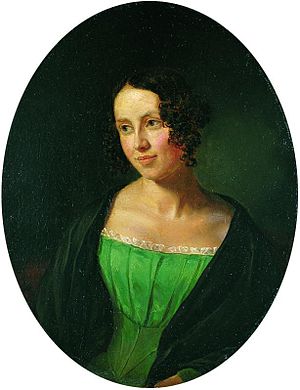
Søren Kierkegaard / Levned / De yngre år (1830-1846)
Regine Olsen, malet af Emilius Ditlev Bærentzen, 1840.
Søren Aabye Kierkegaard var en dansk teolog og filosof. Kierkegaard regnes ofte som den største danske filosof og som grundlægger af eksistentiel filosofi og forfader til eksistentialismen. Han skrev både om teologi, metafysik, etik, psykologi og pædagogik.